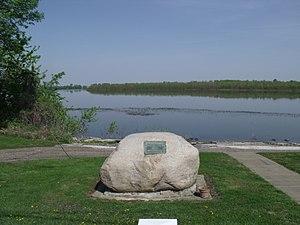
Dallas City est une ville des comtés de Hancock et Henderson, dans l'Illinois, aux États-Unis. Fondée en 1848 et baptisée en référence à George Mifflin Dallas, elle est incorporée le 9 mai 1905. Lors du recensement de 2010, la ville comptait une population de 945 habitants.